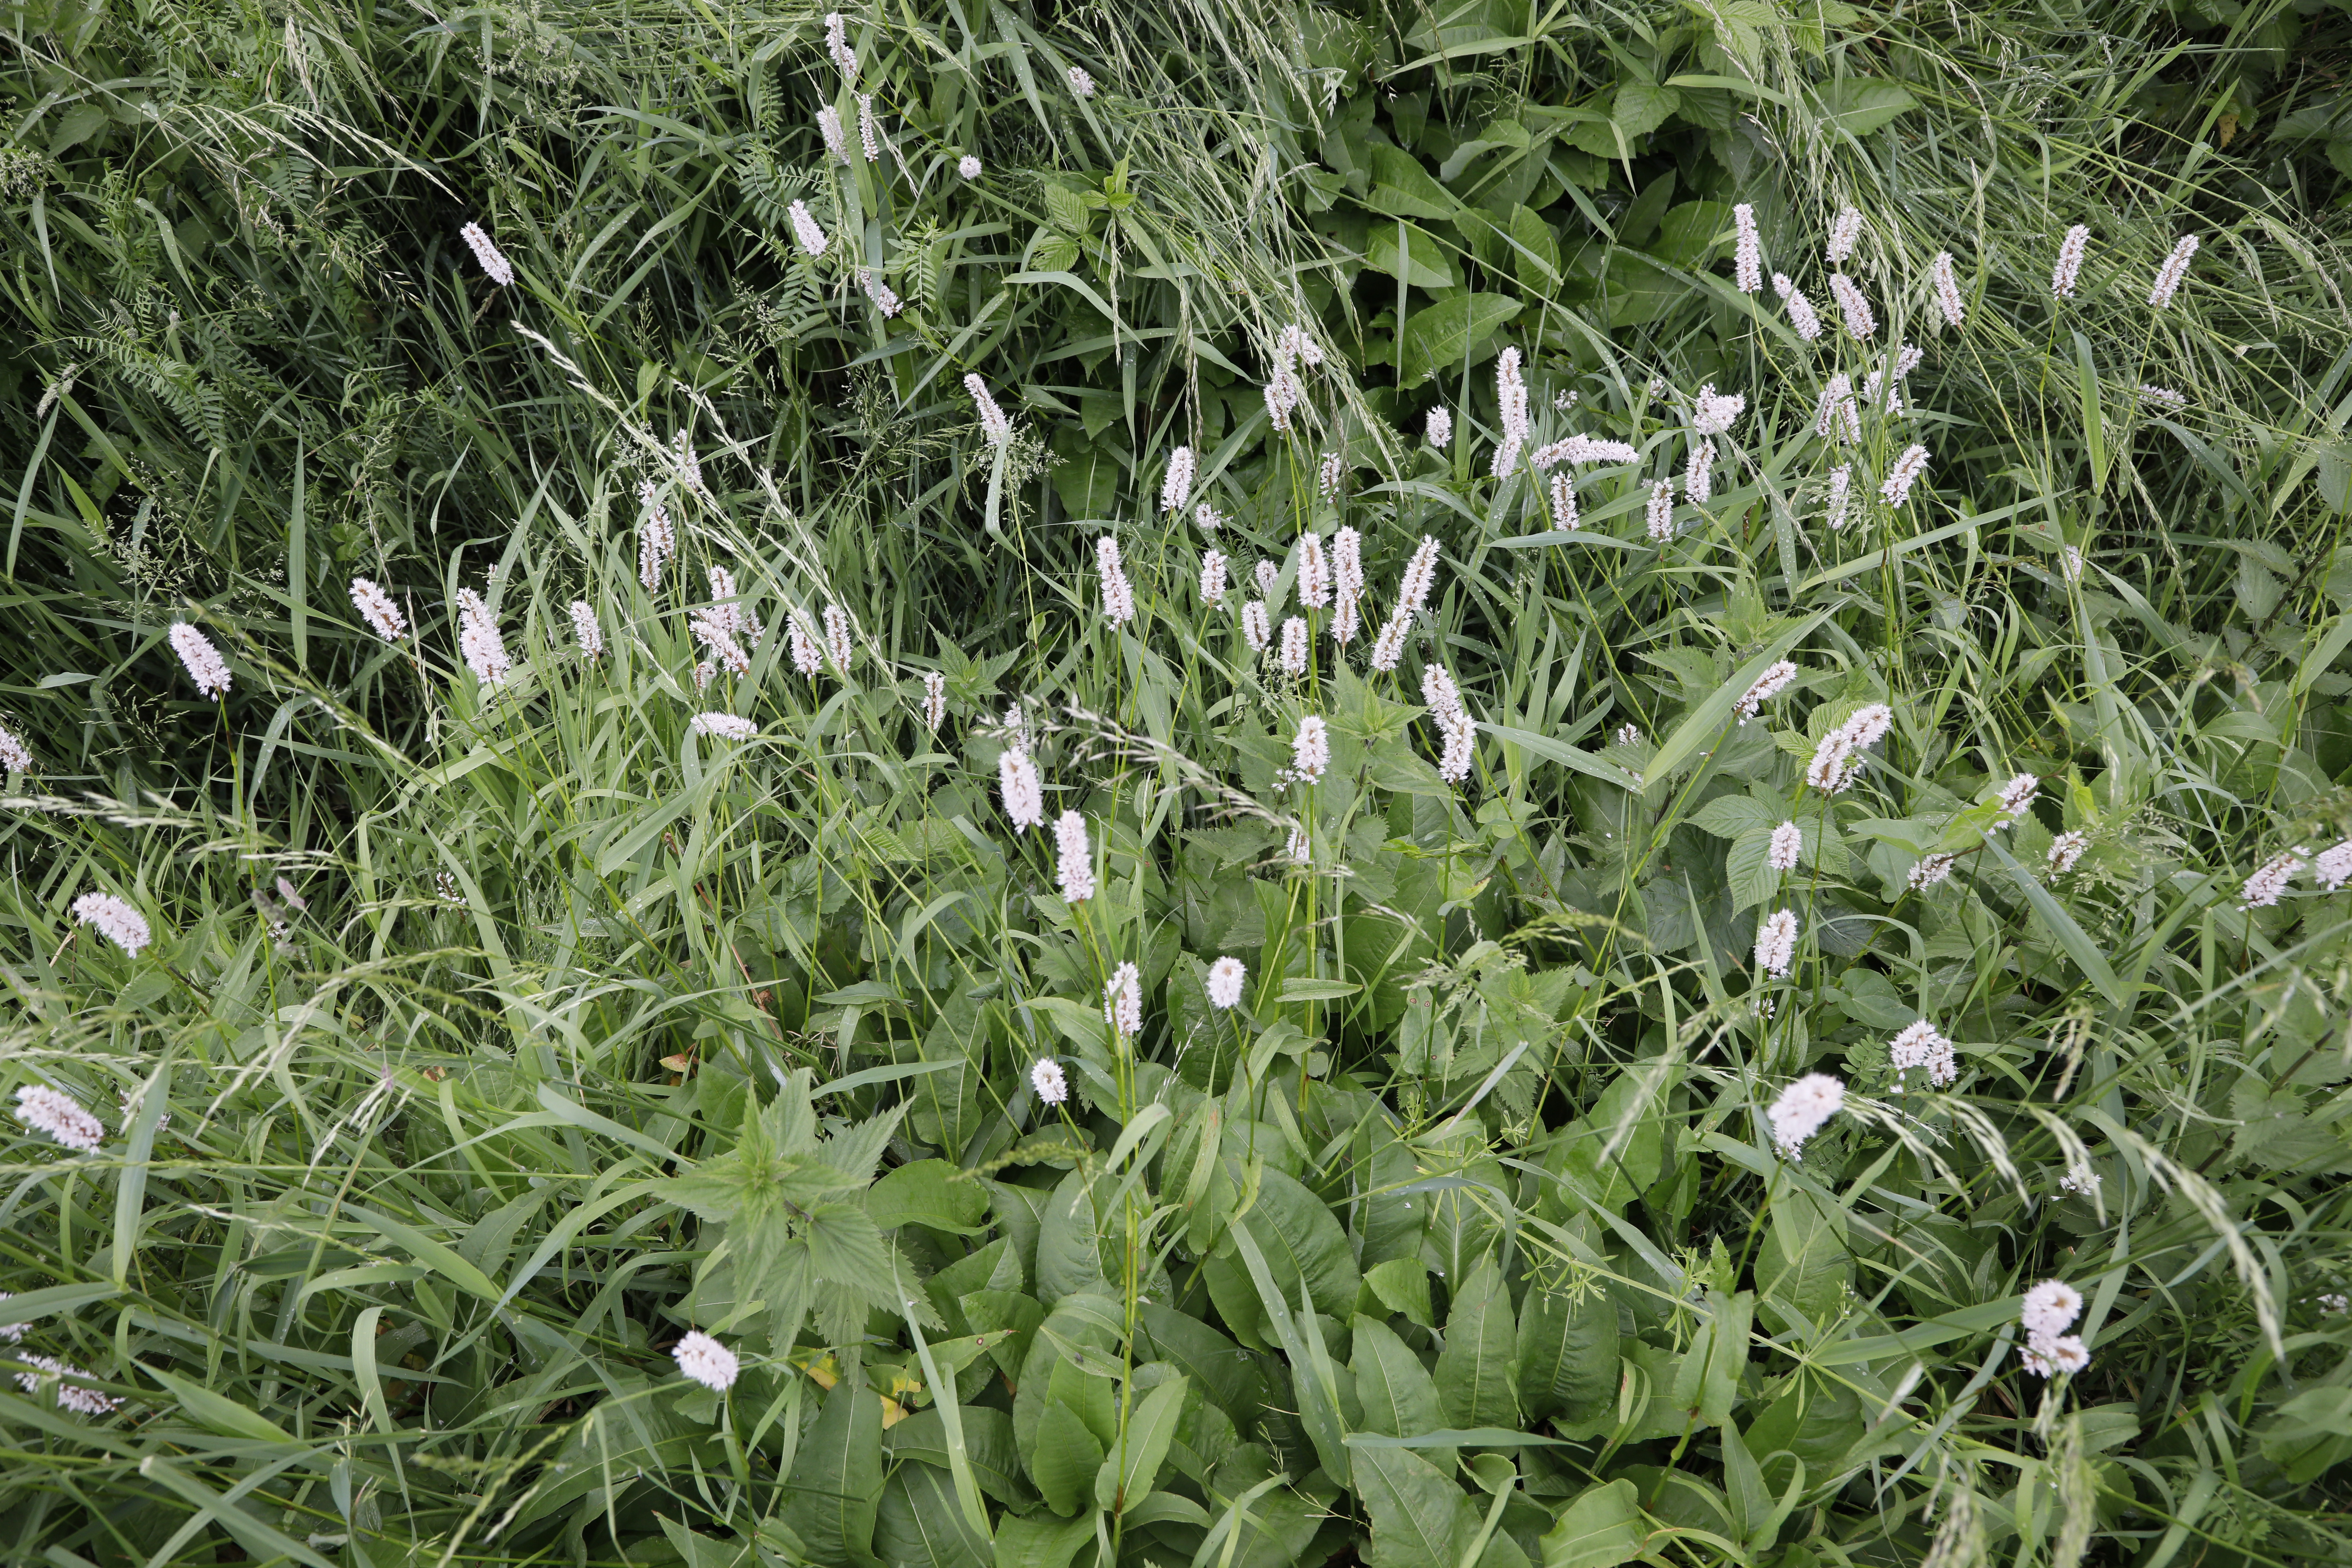
Plant species: Persicaria bistorta